Atlantic Airways

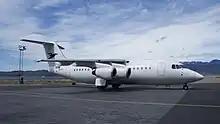
Avro RJ85 at Narsarsuaq Airport, Greenland

Flights were launched to Reykjavík in 1995 in co-operation with Icelandair, and also to Narsarsuaq in Greenland in the summer months, in co-operation with Icelandair. The latter half of the 1990s saw Billund in Denmark and Aberdeen in the UK added to Atlantic Airways' flight schedule. In 2004, Icelandair ceased operating their own flights to Vágar, albeit retaining their partnership with Atlantic Airways. Maersk Air also ceased flights to Vágar in 2004, leaving Atlantic Airways as the only regularly scheduled operator to the Faroe Islands.